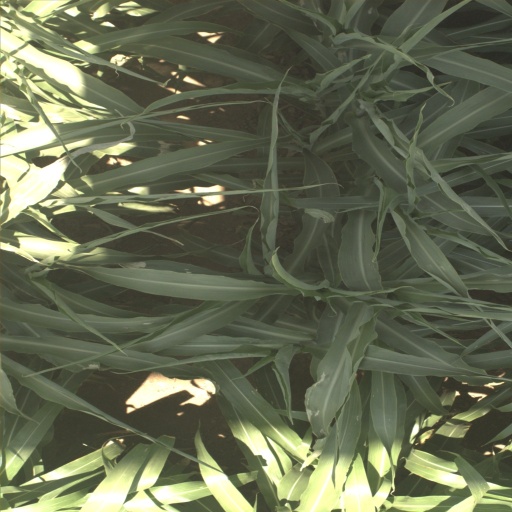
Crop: sorghum